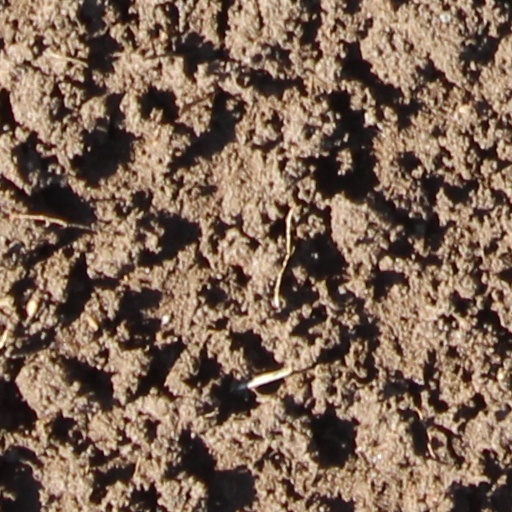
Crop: wheat